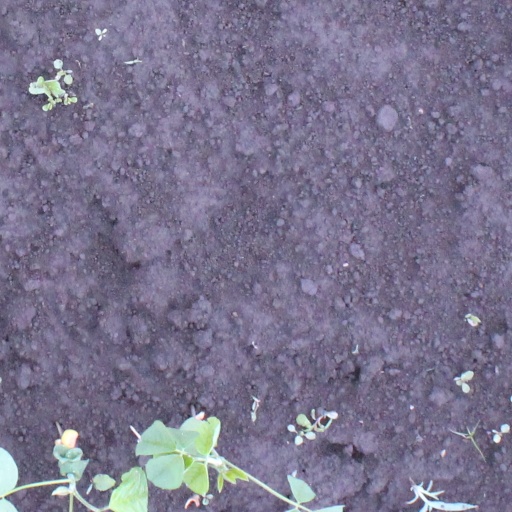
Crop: soybean